Sacrifice to Heaven

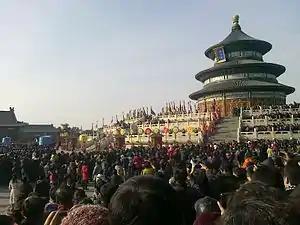
A festival performed at the Temple of Heaven

Sacrifice to Heaven is an Asian religious practice originating in the worship of Shangdi in China. In Ancient Chinese society, nobles of all levels constructed altars for Heaven. At first, only nobles could worship Shangdi but later beliefs changed and everyone could worship Shangdi.